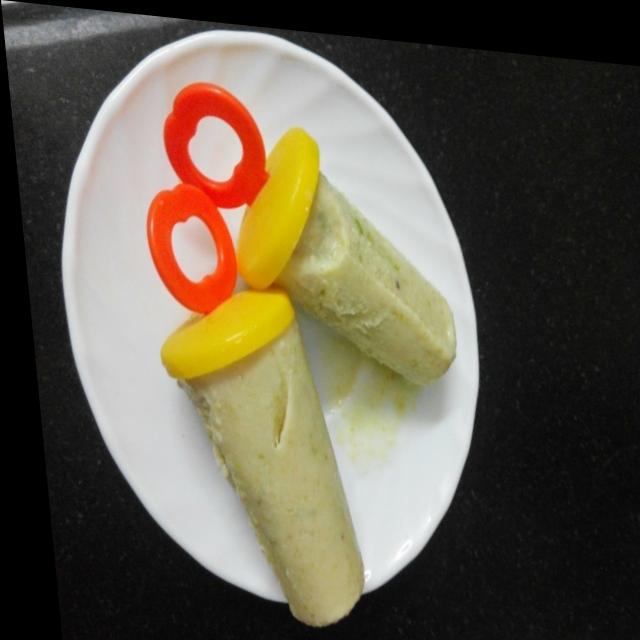
Dish: kulfi